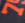
Number: 7